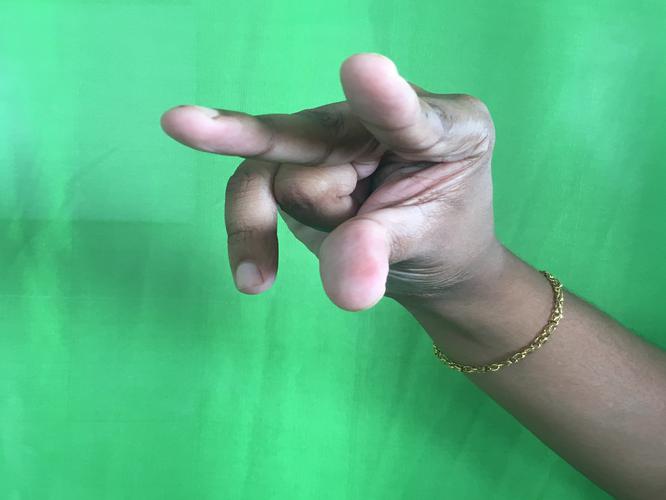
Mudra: Kangulam
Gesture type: single_hand